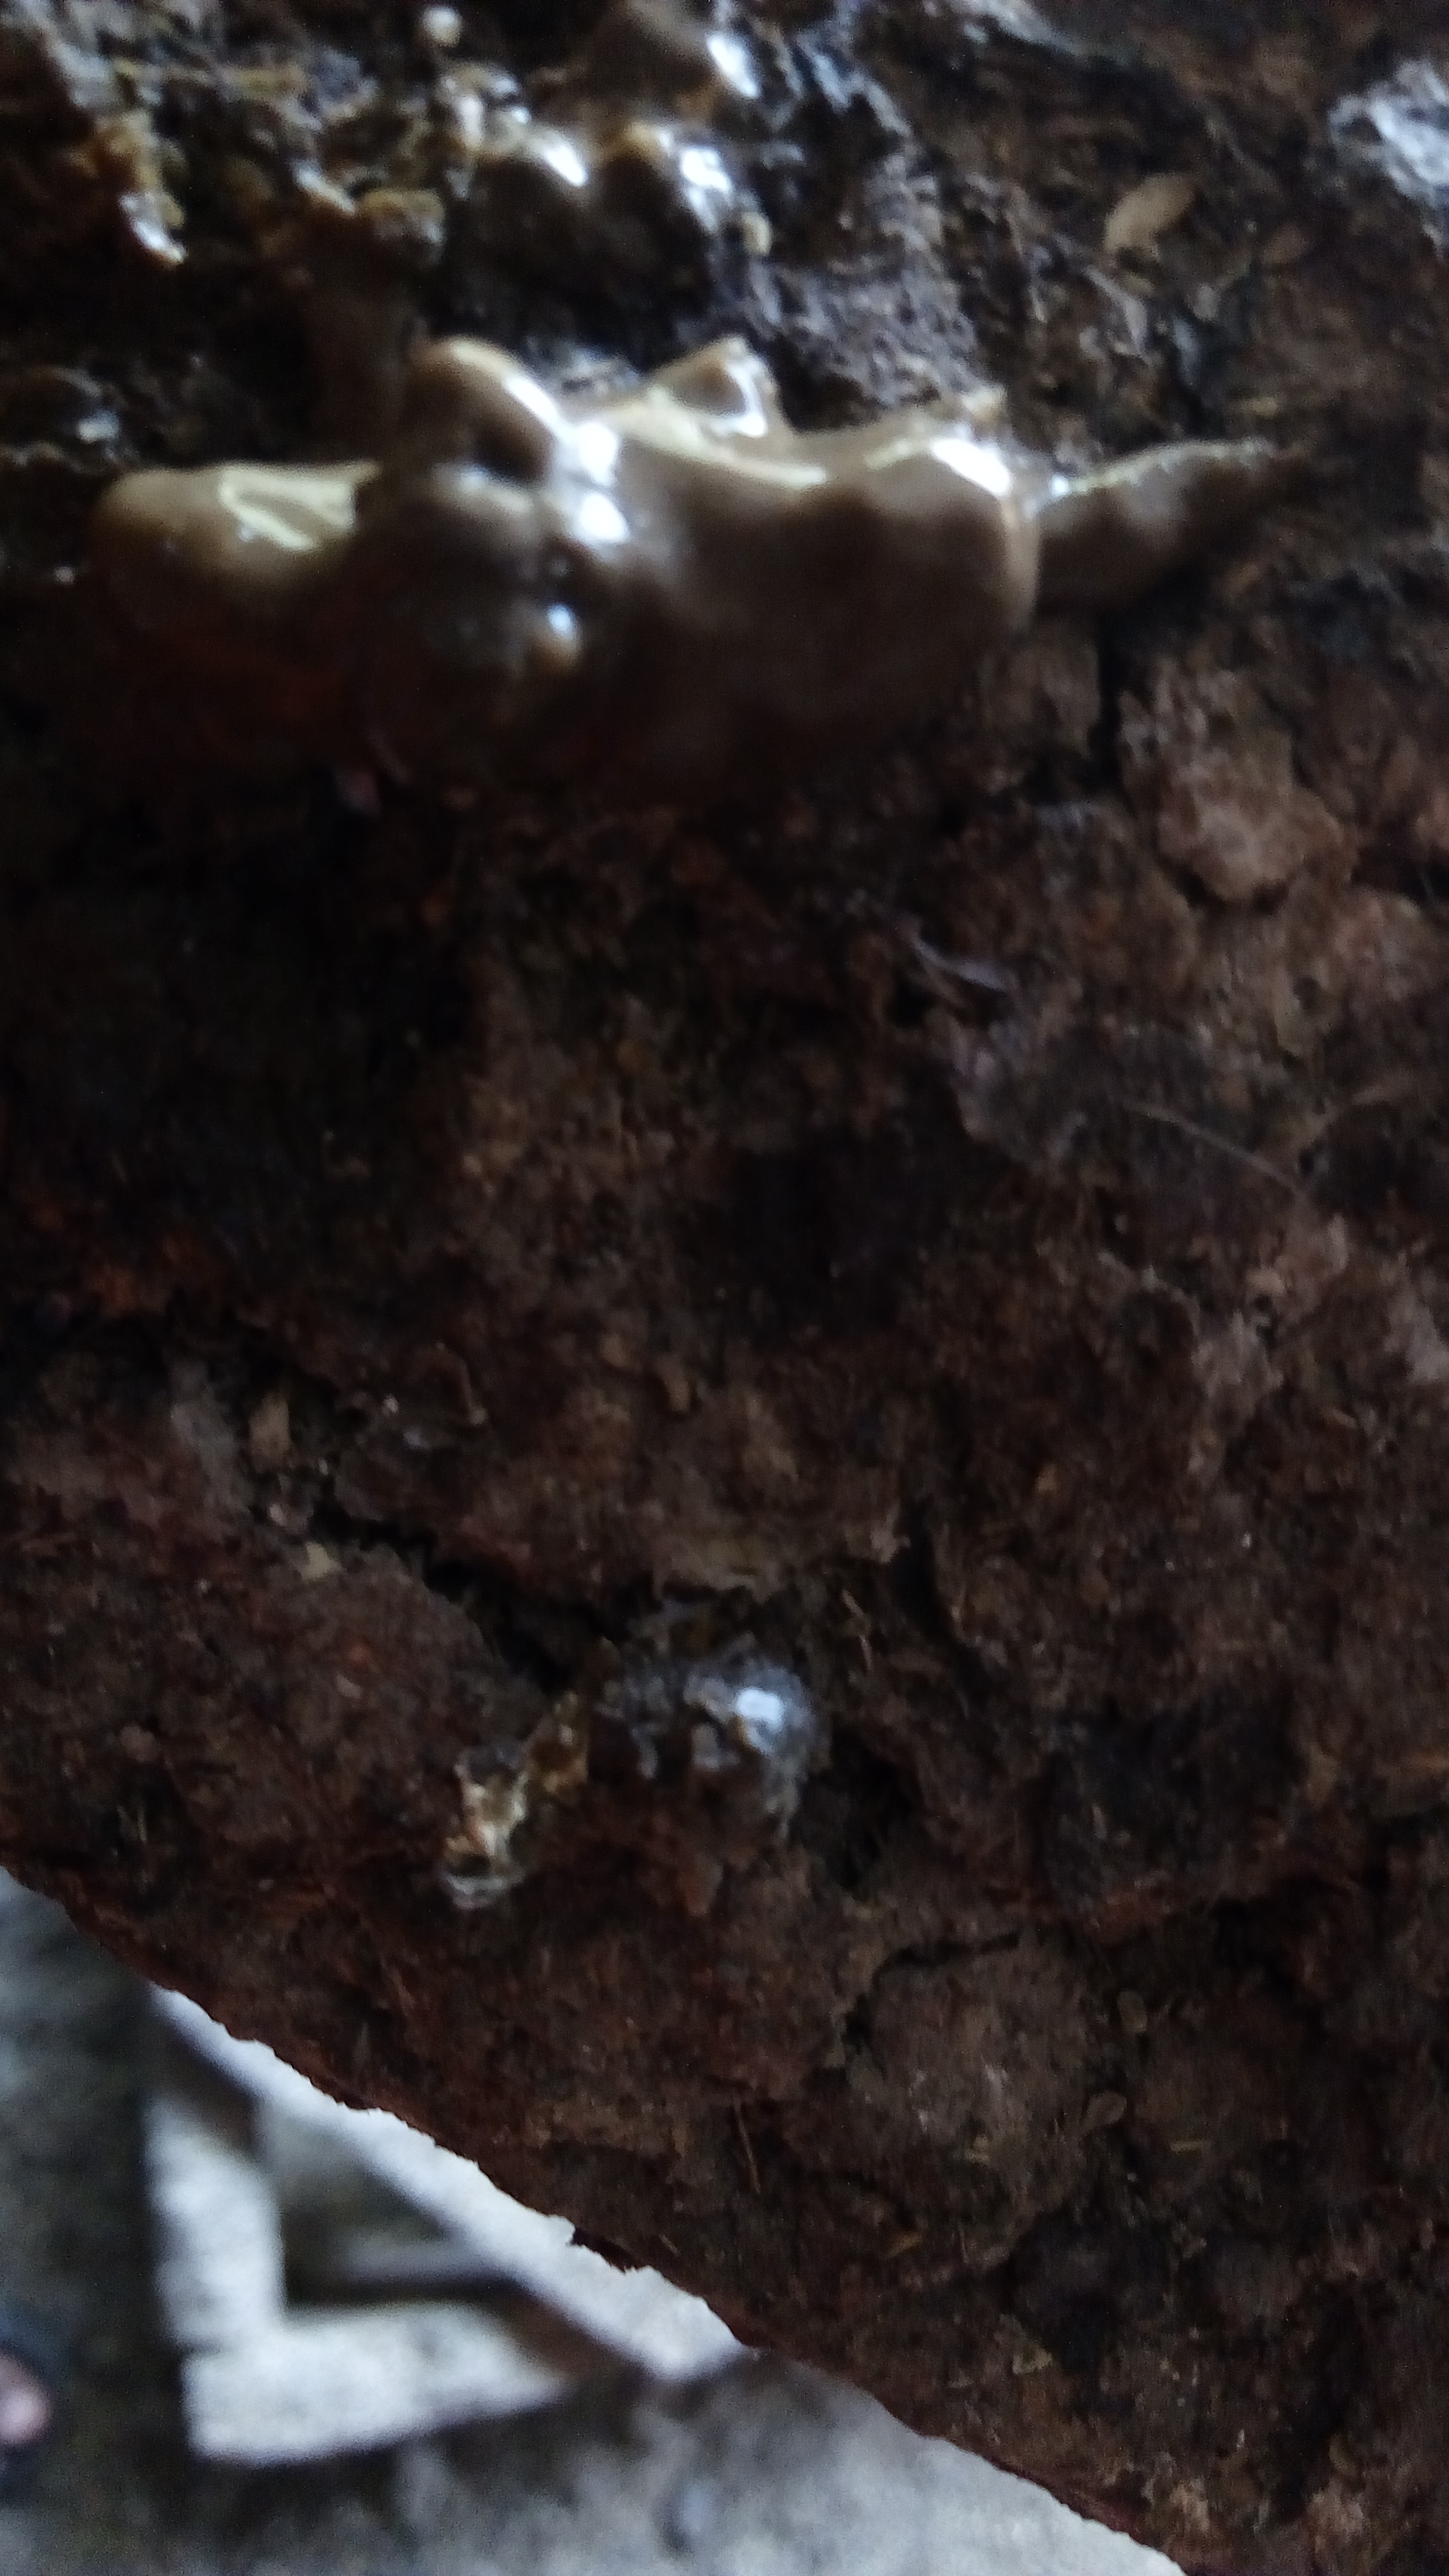
PCR-confirmed diagnosis: Coccidiosis